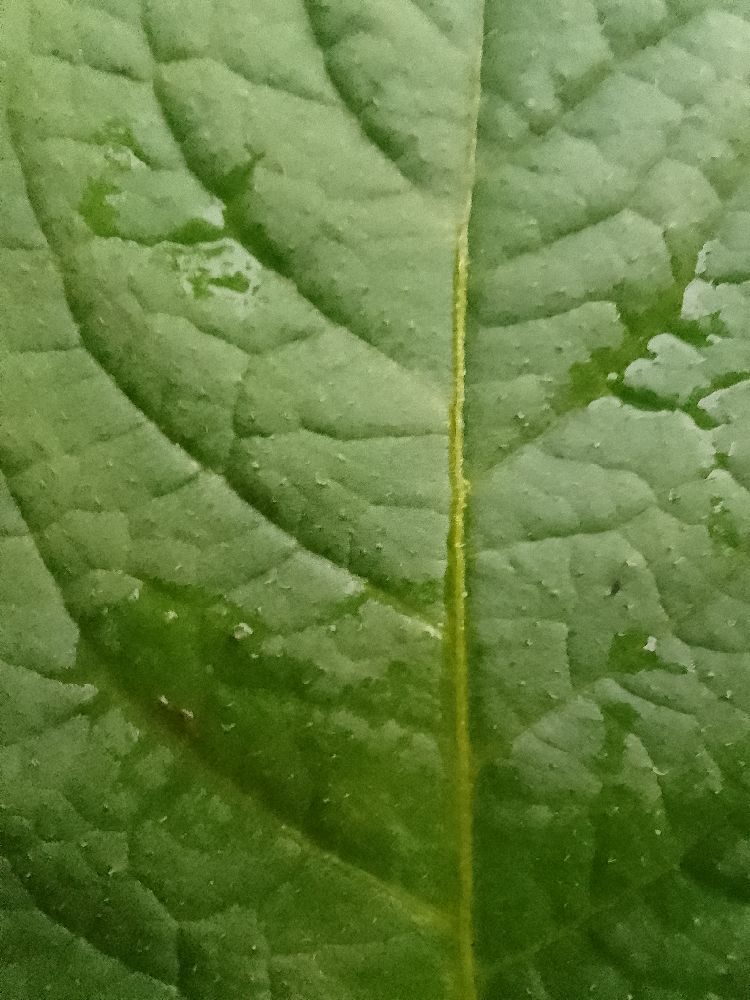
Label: Healthy